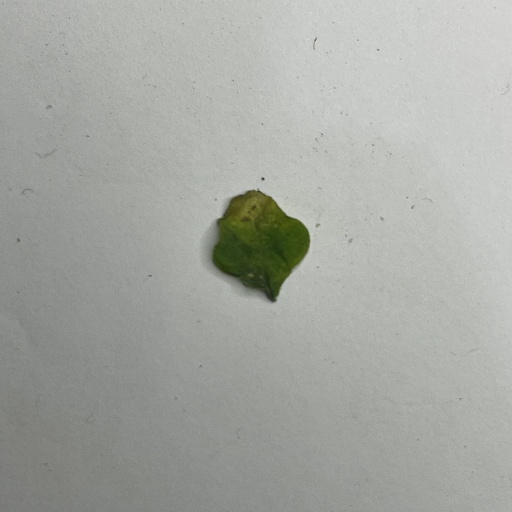
Species: Sojina
Leaf condition: Bacterial Spot